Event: Nepal Earthquake
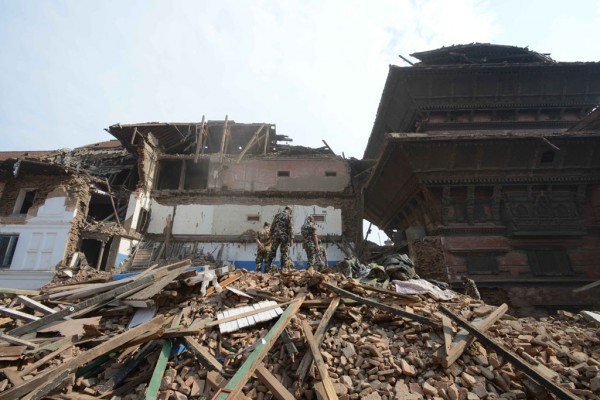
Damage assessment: damage